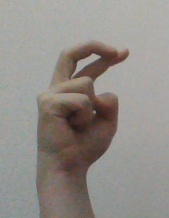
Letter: zay